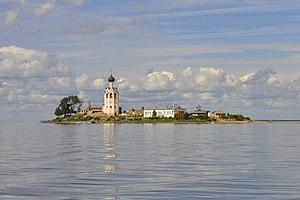
Le monastère Spasso-Kamenni ou monastère du Sauveur-Kammeny est une des plus anciens monastère de Russie du Nord, établi sur l'île de Kamenni sur le Lac Koubenskoïe dans l'oblast de Vologda. Détruit par le pouvoir soviétique du temps de l'URSS il est actuellement reconstruit.